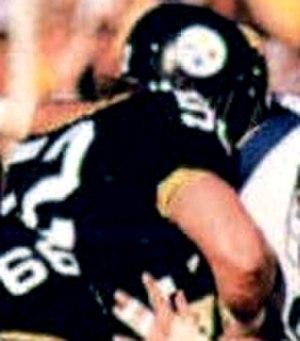
Michael « Mike » Lewis Webster, né le 18 mars 1952 à Tomahawk et mort le 24 septembre 2002 à Pittsburgh, est un joueur de football américain ayant évolué comme centre. Il est l'un des meilleurs joueurs de l'histoire à son poste. Il est sélectionné neuf fois au Pro Bowl dont les cinq premiers comme titulaire et sept fois en tant que All-Pro et fait partie de l'Équipe NFL de la décennie 1970 et celle de 1980. Il a été intronisé au Pro Football Hall of Fame en 1997.